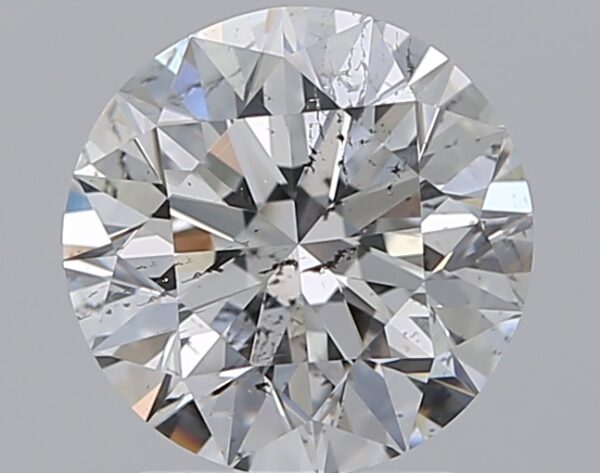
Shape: round
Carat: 2
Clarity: SI2
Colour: E
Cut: EX
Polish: EX
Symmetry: EX
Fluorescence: N
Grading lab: GIA
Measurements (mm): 7.99 x 8.04 x 5.05